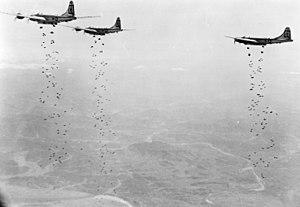
George Edward Stratemeyer, né le 24 novembre 1890 et mort le 11 août 1969 était un Lieutenant général dans l'armée de l'air des États-Unis. Il a occupé des postes de commandement supérieur pendant la Seconde Guerre mondiale dans les United States Army Air Forces où il dirige 1943 les forces aériennes du South East Asia Command et a été commandant des forces aériennes d'Extrême-Orient pendant la première année de la guerre de Corée. À ce titre, il participa activement au bombardement de la Corée du Nord.
Le bombardement de la Corée du Nord est une campagne militaire américaine qui s’inscrit dans le contexte de la guerre de Corée.